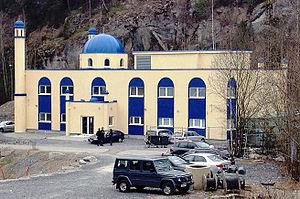
Cet article présente la liste de mosquées de Norvège.